Far Horizons

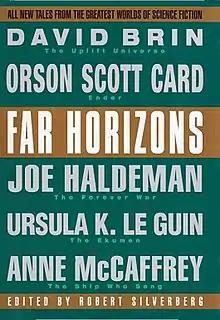
Cover of first edition

Far Horizons: All New Tales from the Greatest Worlds of Science Fiction is an anthology of original science fiction stories edited by Robert Silverberg, first published in hardcover by Avon Eos in May 1999, with a book club edition following from Avon and the Science Fiction Book Club in July of the same year. Paperback and trade paperback editions were issued by Eos/HarperCollins in May 2000 and December 2005, respectively, and an ebook edition by HarperCollins e-books in March 2009. The first British edition was issued in hardcover and trade paperback by Orbit/Little Brown in June 1999, with a paperback edition following from Orbit in July 2000.